1907 World Series

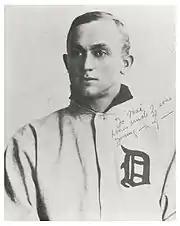
Tigers outfielder Ty Cobb

Cub pitcher Ed Reulbach scattered six hits as Chicago jumped on Tiger starter Ed Siever for four runs on seven hits in only four innings en route to their second win. Johnny Evers had three hits, including two doubles, as the Cubs took a 2–0 lead in the Series.